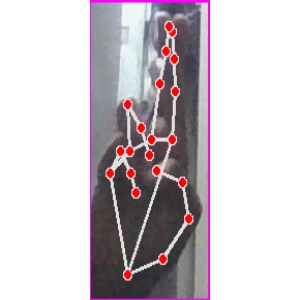
अक्षर: र